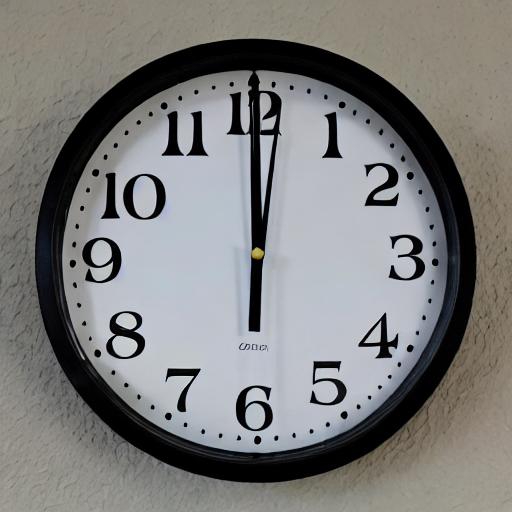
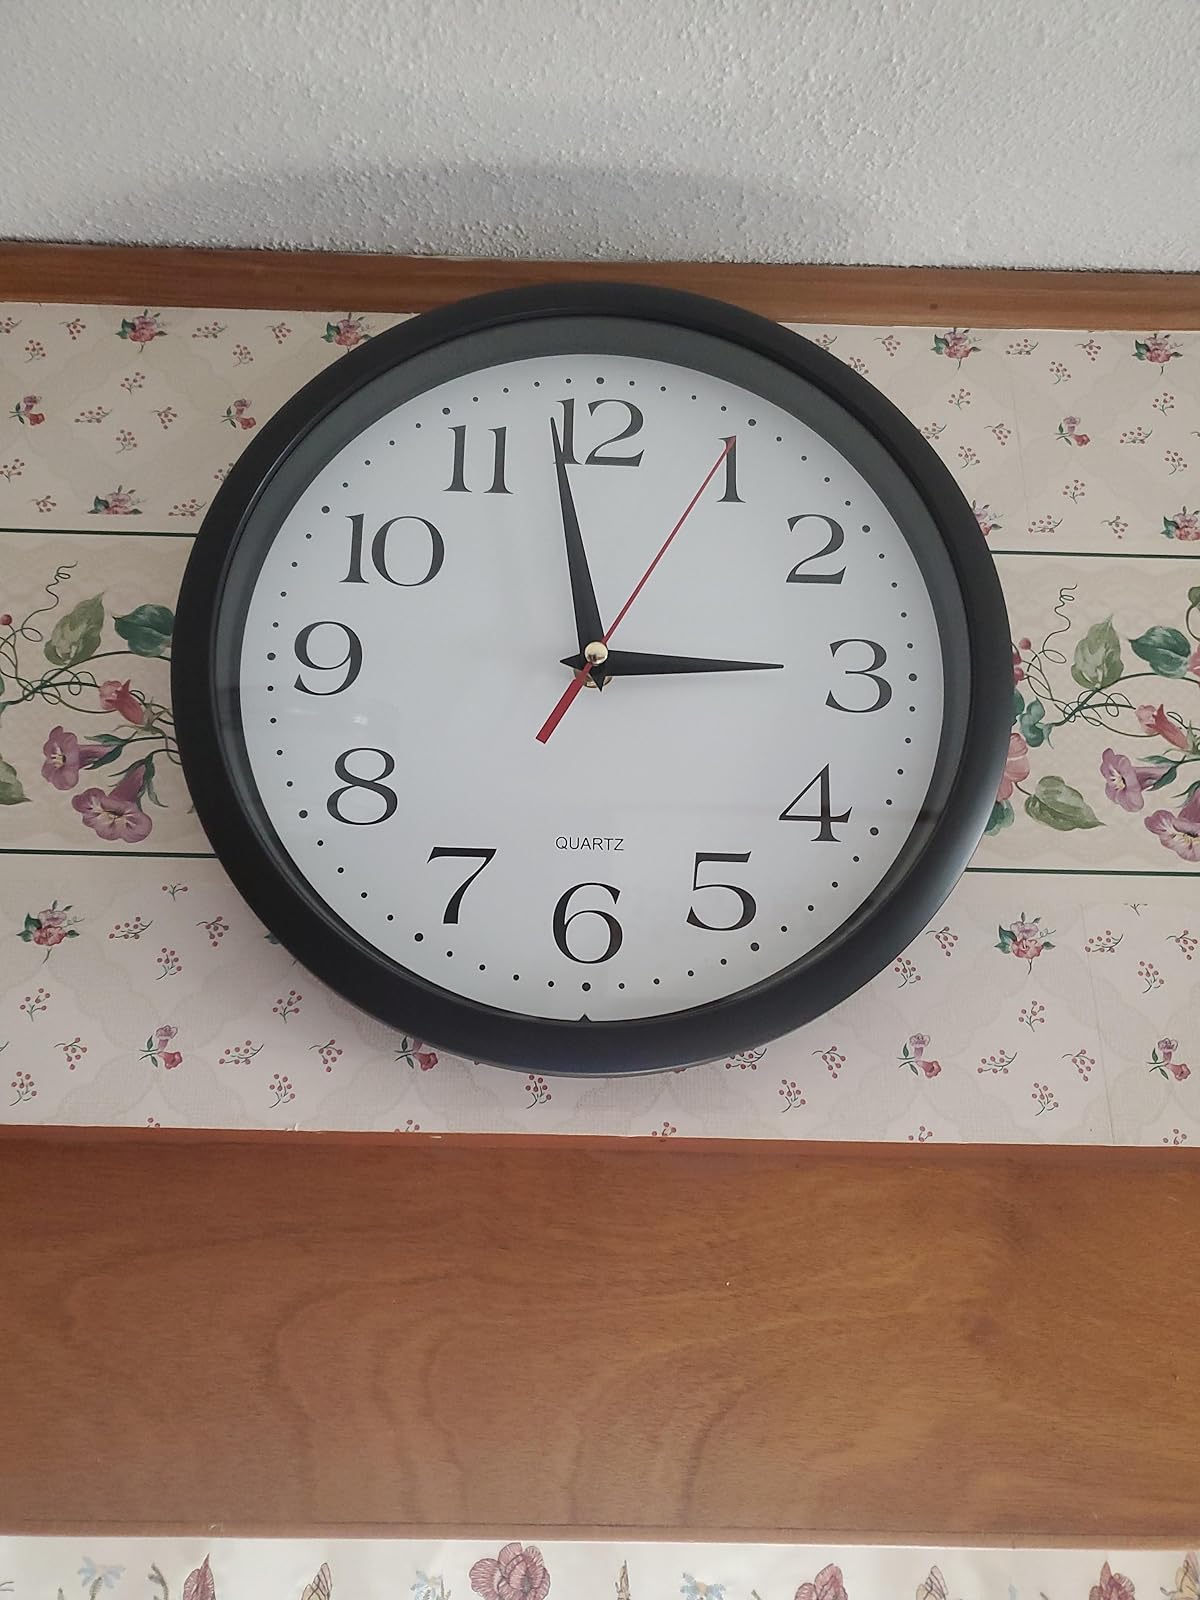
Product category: clock
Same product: no